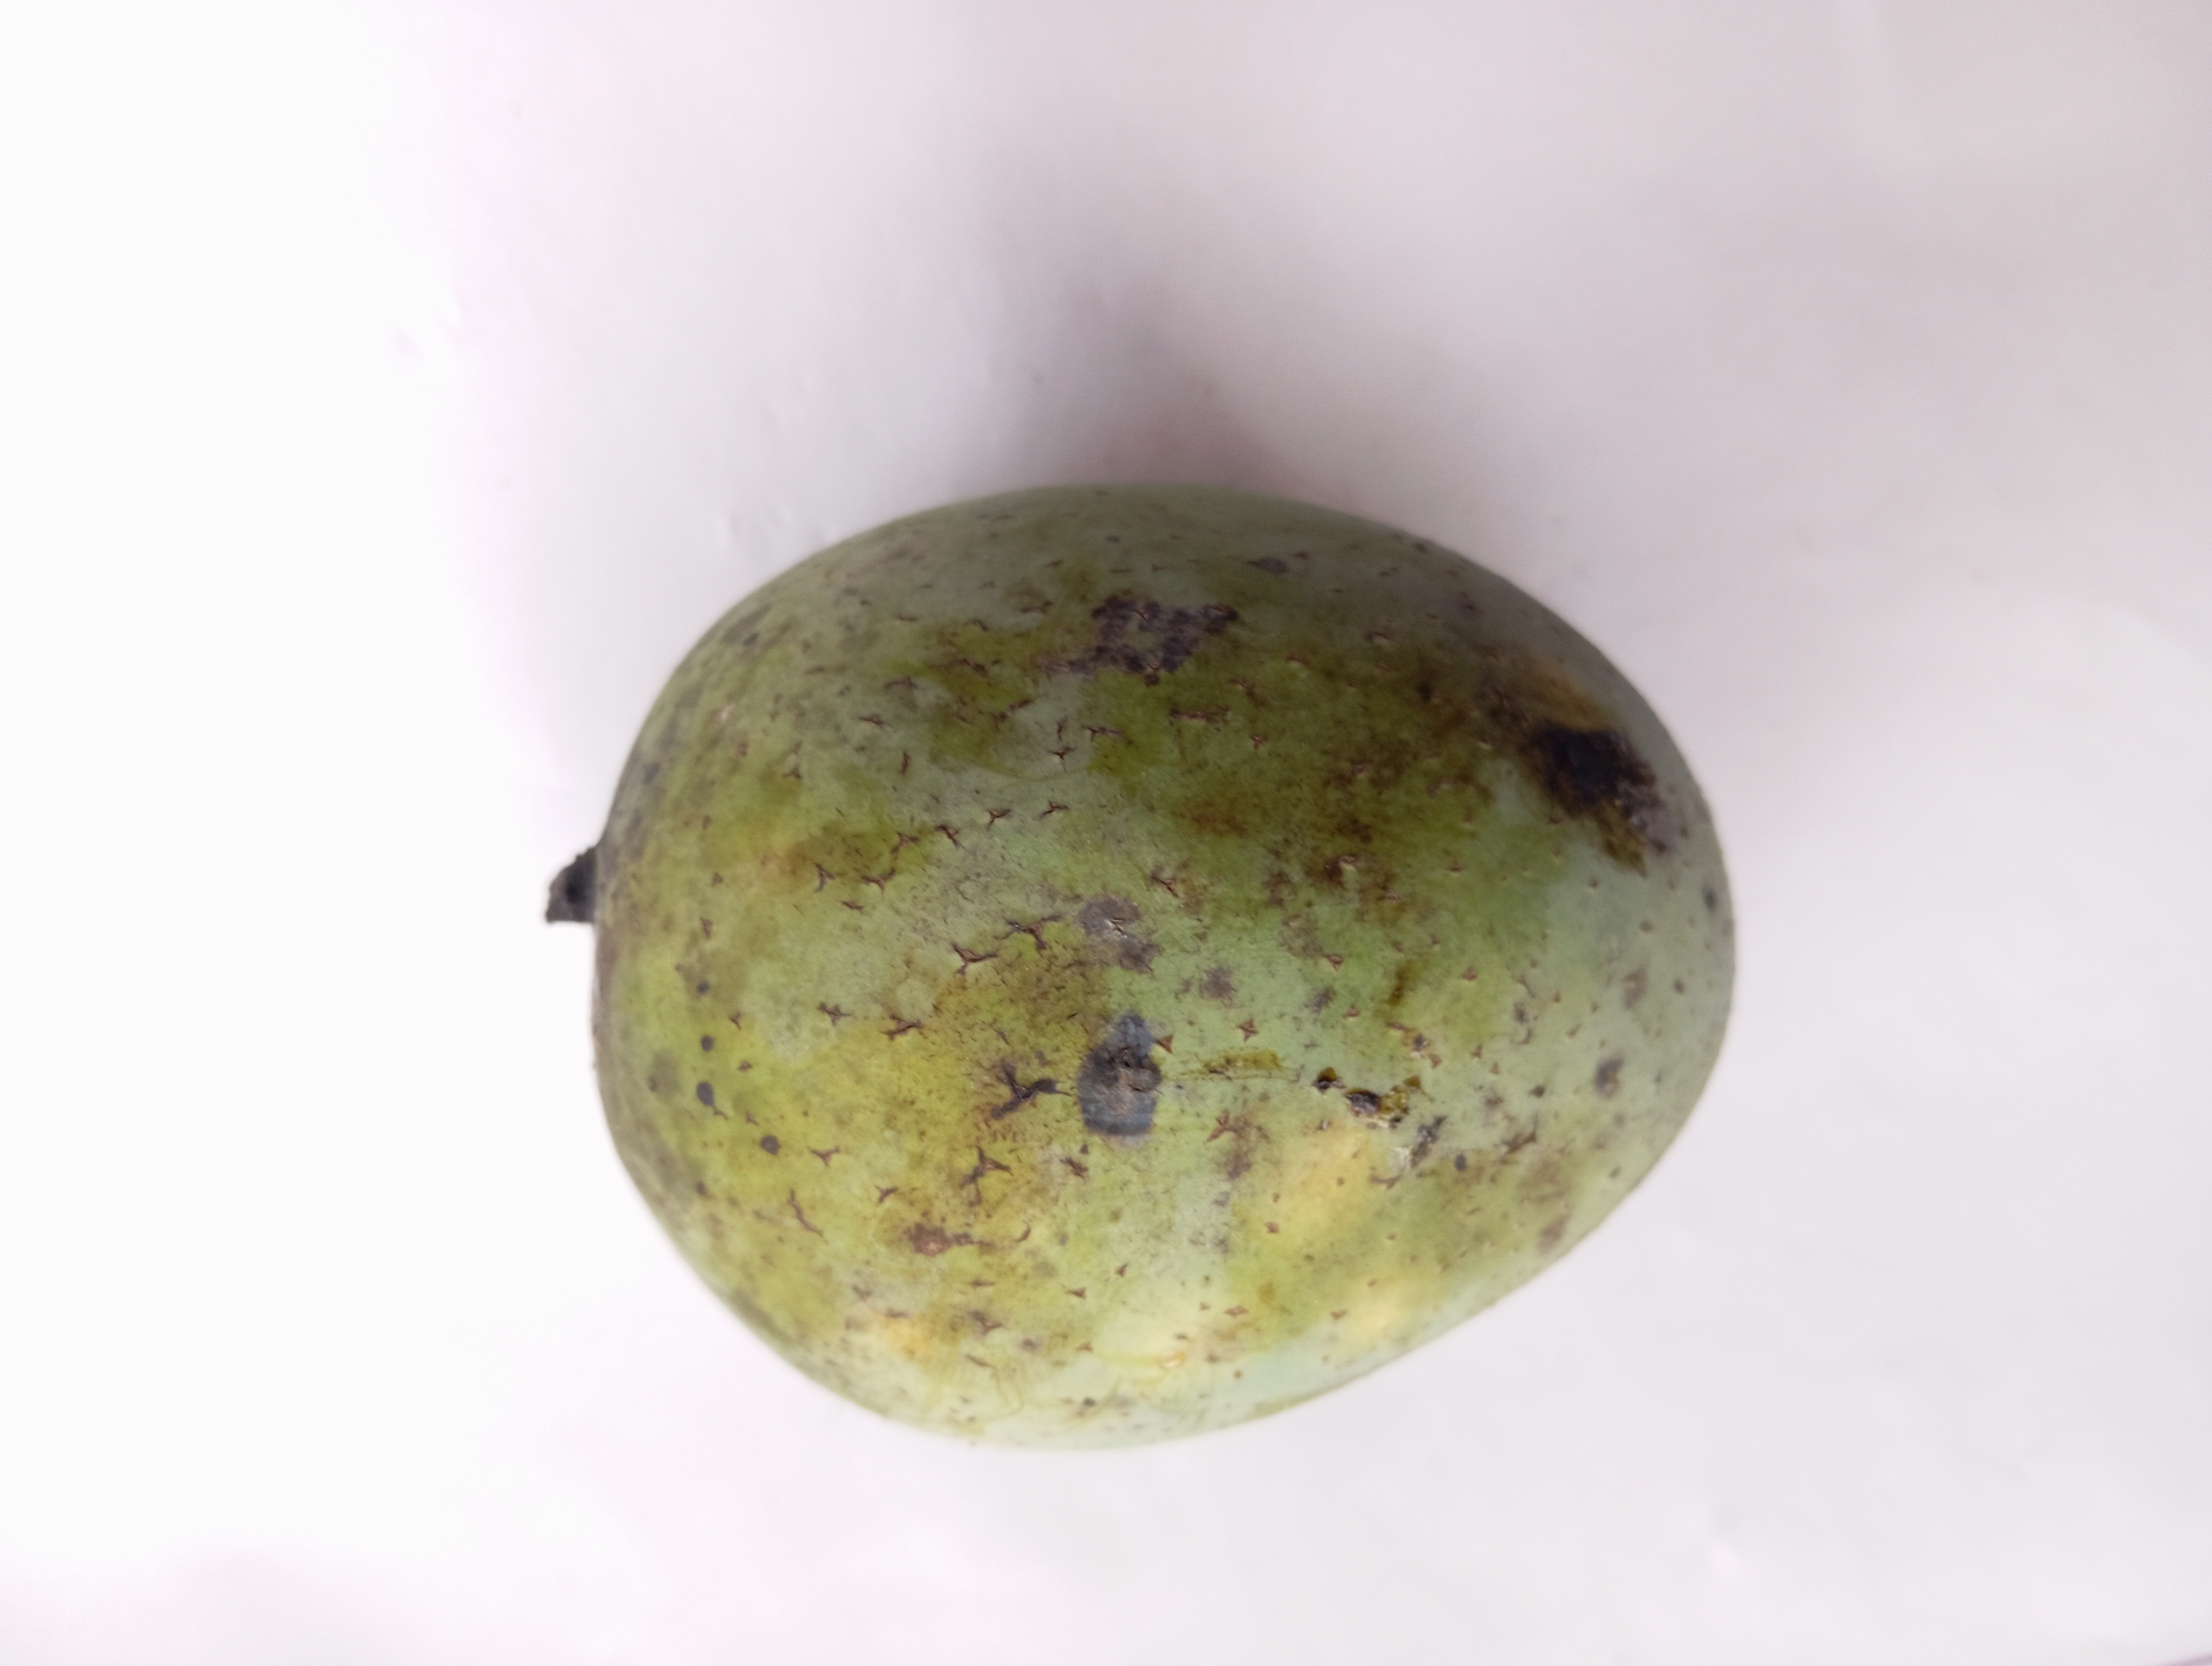
Mango variety: Langra